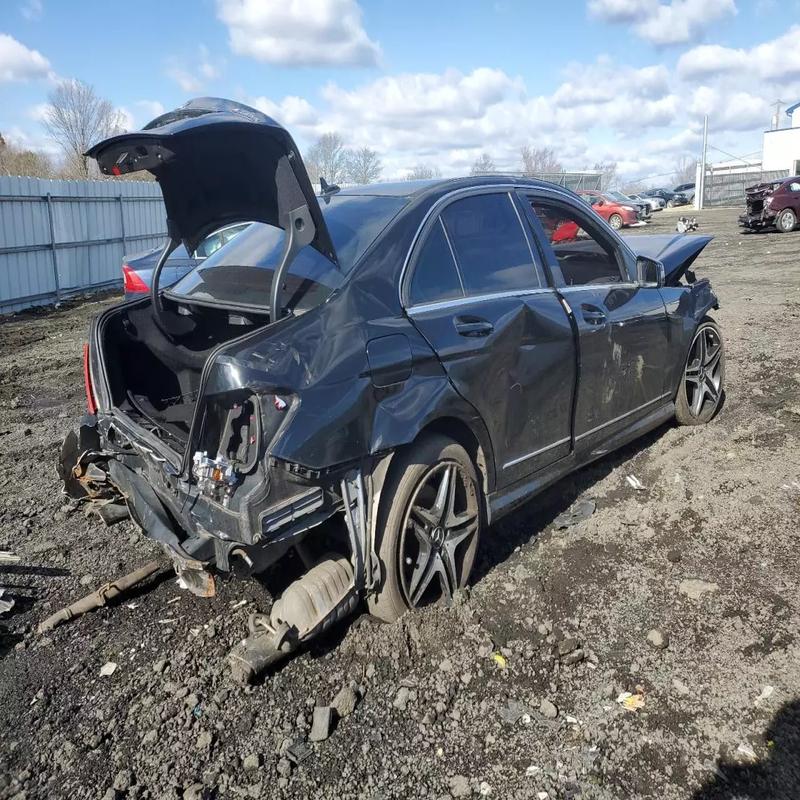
Aucun dommage détecté.
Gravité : aucun